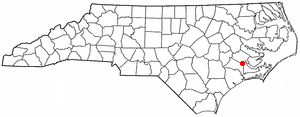
River Bend est une ville américaine située dans le comté de Craven dans l'État de Caroline du Nord. En 2010, sa population était de 3 119 habitants.